Jawi people

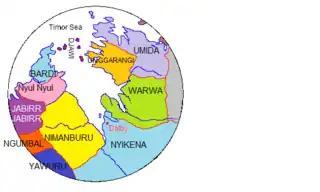
Traditional lands of Aboriginal tribes around Derby, WA

Jawi traditional lands encompass Sunday Island ("Ewenu") (= Iwany) in the King Sound and the wider archipelago.